Store Strandstræde 19–21

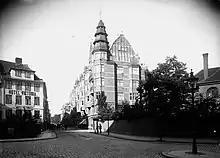
The building in 1017

The painter, illustrator and writer Louis Moe (1857-1945) lived at No. 21 from 1908 to 1921. The building was listed by the Danish Heritage Agency in the Danish national registry of protected buildings in 1999.